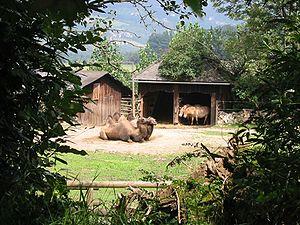
Un parc animalier est un établissement zoologique ouvert au public, présentant et élevant des animaux sauvages et/ou domestiques.